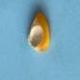
Maize quality: Good